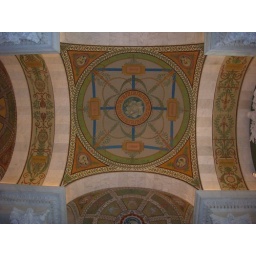
Second floor ceiling. The cities named in the orange boxes are, from the top, Rome, Athens, Gizeh, and Agra.